Mary Ann Harris Gay

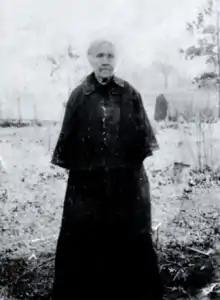
A grey-haired woman wearing all black, standing outdoors.

After the war, Gay worked to preserve Confederate battlefields and erect Confederate monuments. She also helped raise funds for the construction of a new building for the local Baptist church in Decatur.